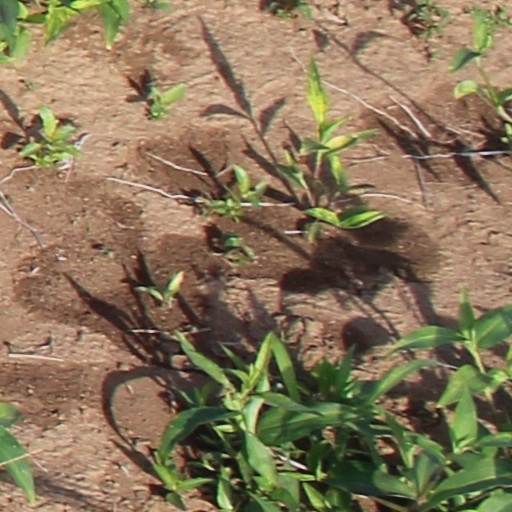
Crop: wheat